Lillian Gish

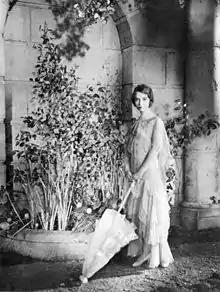
Gish in Jed Harris's Broadway production of "Uncle Vanya", 1930

Her debut in talkies was only moderately successful, largely due to the public's changing attitudes. Many of the silent era's leading ladies, such as Gish and Pickford, had been wholesome and innocent, but by the early 1930s (after the full adoption of sound and before the Motion Picture Production Code was enforced), these roles were perceived as outdated. The "ingénue"s diametric opposite, the vamp, was at the height of its popularity and Gish was increasingly seen as a "silly, sexless antique" (to quote fellow actress Louise Brooks's sarcastic summary of those who criticized Gish). Gish herself did not want to act on screen and returned to her first love, the theater. She acted on the stage for the most part in the 1930s and early 1940s, appearing in roles as varied as Ophelia in Guthrie McClintic's landmark 1936 production of "Hamlet" (with John Gielgud and Judith Anderson) and Marguerite in a limited run of "La Dame aux Camélias". Of the former, she said, with pride, "I played a "lewd" Ophelia!"